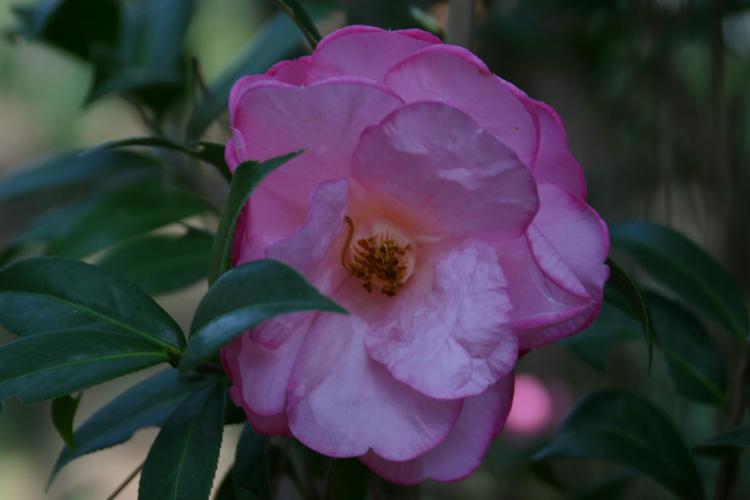
Label: camellia